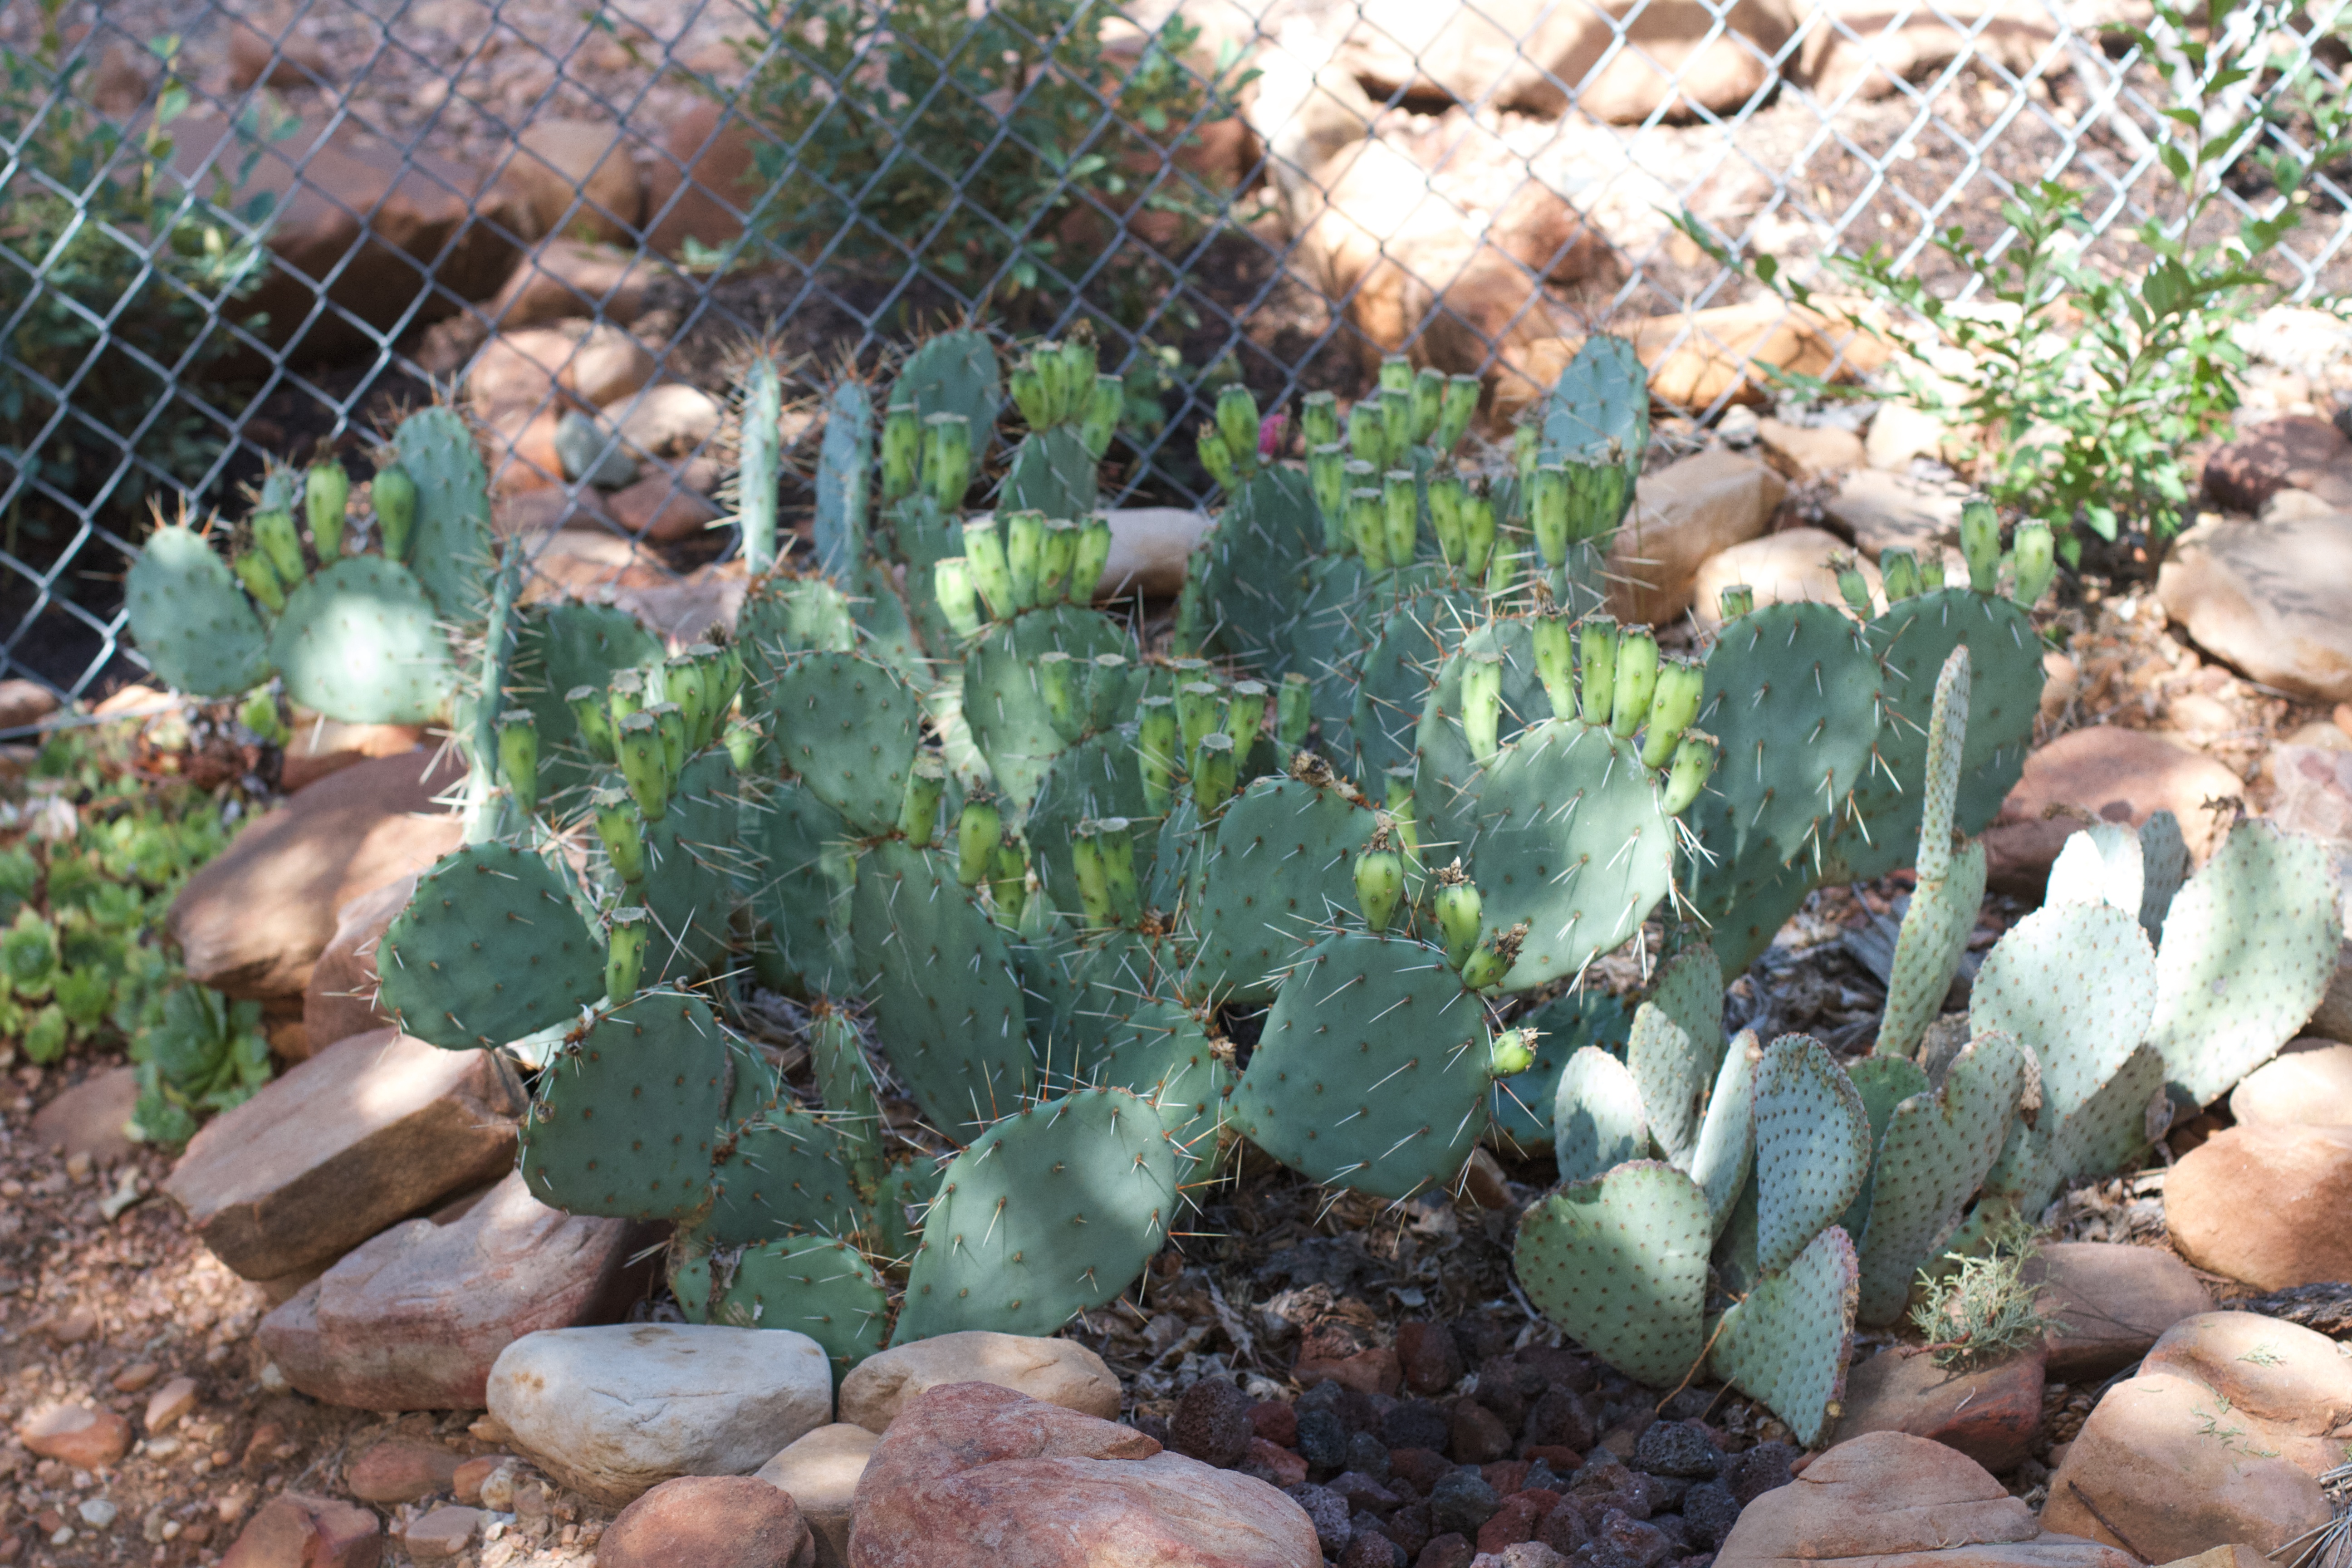
cactus, plant, flower, produce, botany, garden, gardenphor, flowering plant, prickly pear, land plant, hedgehog cactus, nopal, barbary fig, eastern prickly pear